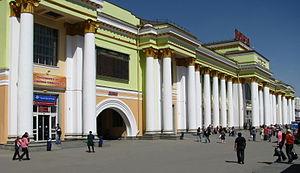
La liste des gares en Russie est une liste non exhaustive des gares ferroviaires du réseau de transport ferroviaire en Russie.